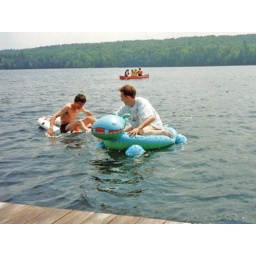
On US/Canada tour - lake by Oliver Goodenough's holiday home in the Adirondacks